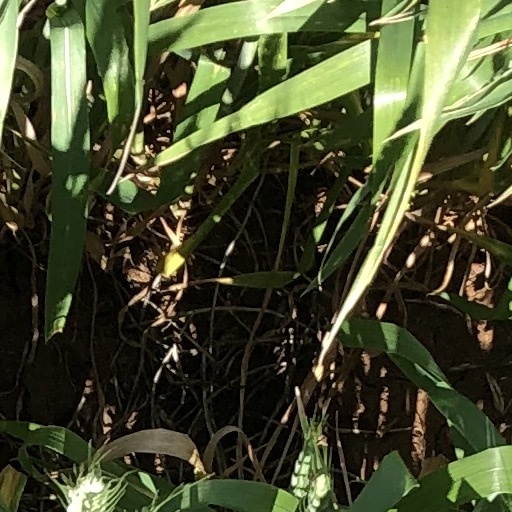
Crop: wheat